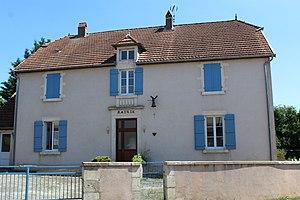
La mairie
Lieucourt est une commune française située dans le département de la Haute-Saône, en région Bourgogne-Franche-Comté.